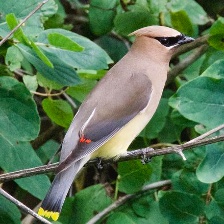
Species: CEDAR WAXWING
Scientific name: BOMBYCILLA CEDRORUM